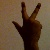
The image shows a hand gesture representing the number 3 in Indian Sign Language.